Golmaal (2017 film)

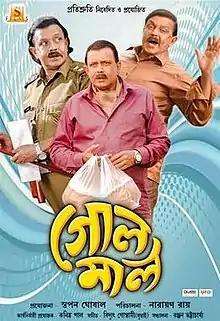
Poster

Golmaal (formerly Buddhuram Dhol Duniya Gol) is a Bengali film directed by Narayan Roy starring Mithun Chakraborty along with Roopa Ganguly and Victor Banerjee.